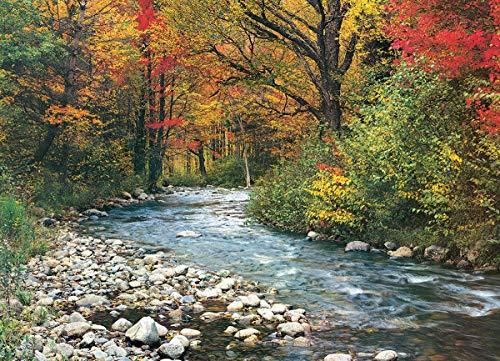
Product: Eurographics Forest Stream 1000-Piece Puzzle
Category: Toys & Games | Puzzles | Jigsaw Puzzles
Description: Great Condition.
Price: $18.55
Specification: ProductDimensions:19.2x26.6x0.1inches|ItemWeight:13.6ounces|ShippingWeight:1.6pounds(Viewshippingratesandpolicies)|DomesticShipping:ItemcanbeshippedwithinU.S.|InternationalShipping:ThisitemcanbeshippedtoselectcountriesoutsideoftheU.S.LearnMore|ASIN:B004LT98MW|Itemmodelnumber:EUROPZ-2132|Manufacturerrecommendedage:6-15years